Nissedal

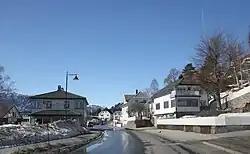
Village center in Treungen.

Nissedal Municipality is responsible for primary education (through 10th grade), outpatient health services, senior citizen services, welfare and other social services, zoning, economic development, and municipal roads and utilities. The municipality is governed by a municipal council of directly elected representatives. The mayor is indirectly elected by a vote of the municipal council. The municipality is under the jurisdiction of the Telemark District Court and the Agder Court of Appeal.